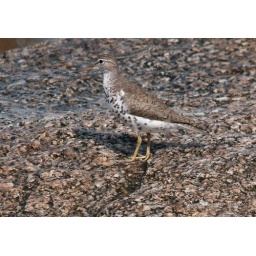
The spotted sandpiper was jumping all over the rocks on the ocean side of Goosebery Neck